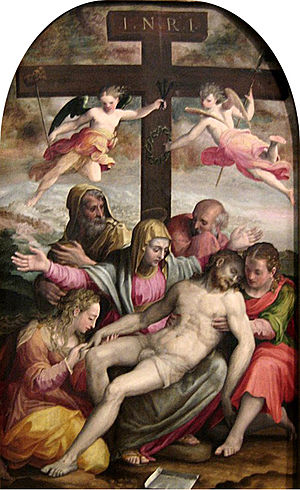
Prospero Fontana
«Korsnedtagelsen», 1563, Art Gallery of New South Wales, Sydney.
Prospero Fontana var en italiensk maler under senrenæssancen. Han var far til Lavinia Fontana og lærer for Ludovico og Agostino Carracci.